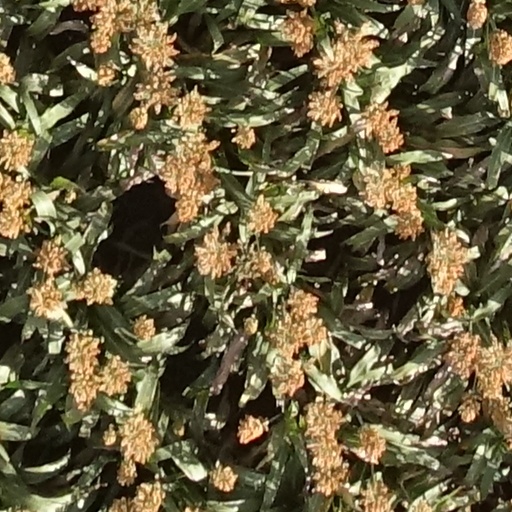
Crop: sorghum